Indian locomotive class WDAP-5

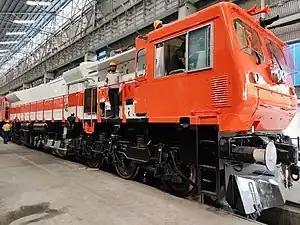
BLW manufactured WDAP-5

The Indian locomotive class WDAP-5 is a class of diesel-electric dual mode locomotive that was developed in 2019 by Banaras Locomotive Works (BLW), Varanasi for Indian Railways. The model name stands for broad gauge (W), Diesel (D), AC Current (A), Passenger (P) and 5000 Horsepower (5). The locomotive can deliver 5500 hp (4.1 MW) in electric mode and 4500 hp (3.4 MW) in diesel mode.